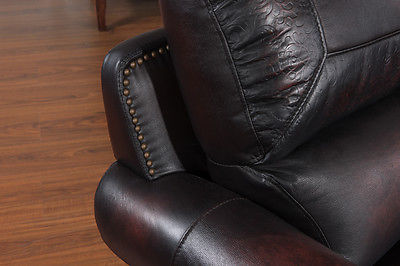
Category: sofa